Toyota Carina II

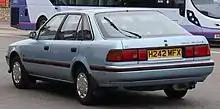
1991 Carina GL 1.6 Liftback

In 1988, the Toyota Carina II was released, based on the Japanese market T170 Corona introduced the previous year. Compared to the Corona, front and rear light clusters, front grille, and some trim are different, and the rear number plate recess was moved up from the bumper up to the boot lid. In this generation a wagon body style was also available, beside the sedan and liftbacks. The car had three engine variants, the 4A, 3S-FE petrol engines, and a 2C diesel engine. Petrol versions were all twin-cam, sixteen-valve inline-four cylinders.